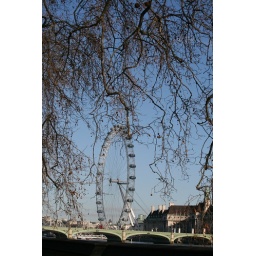
IMG_4517. london eye through the bare trees in victoria tower gardens